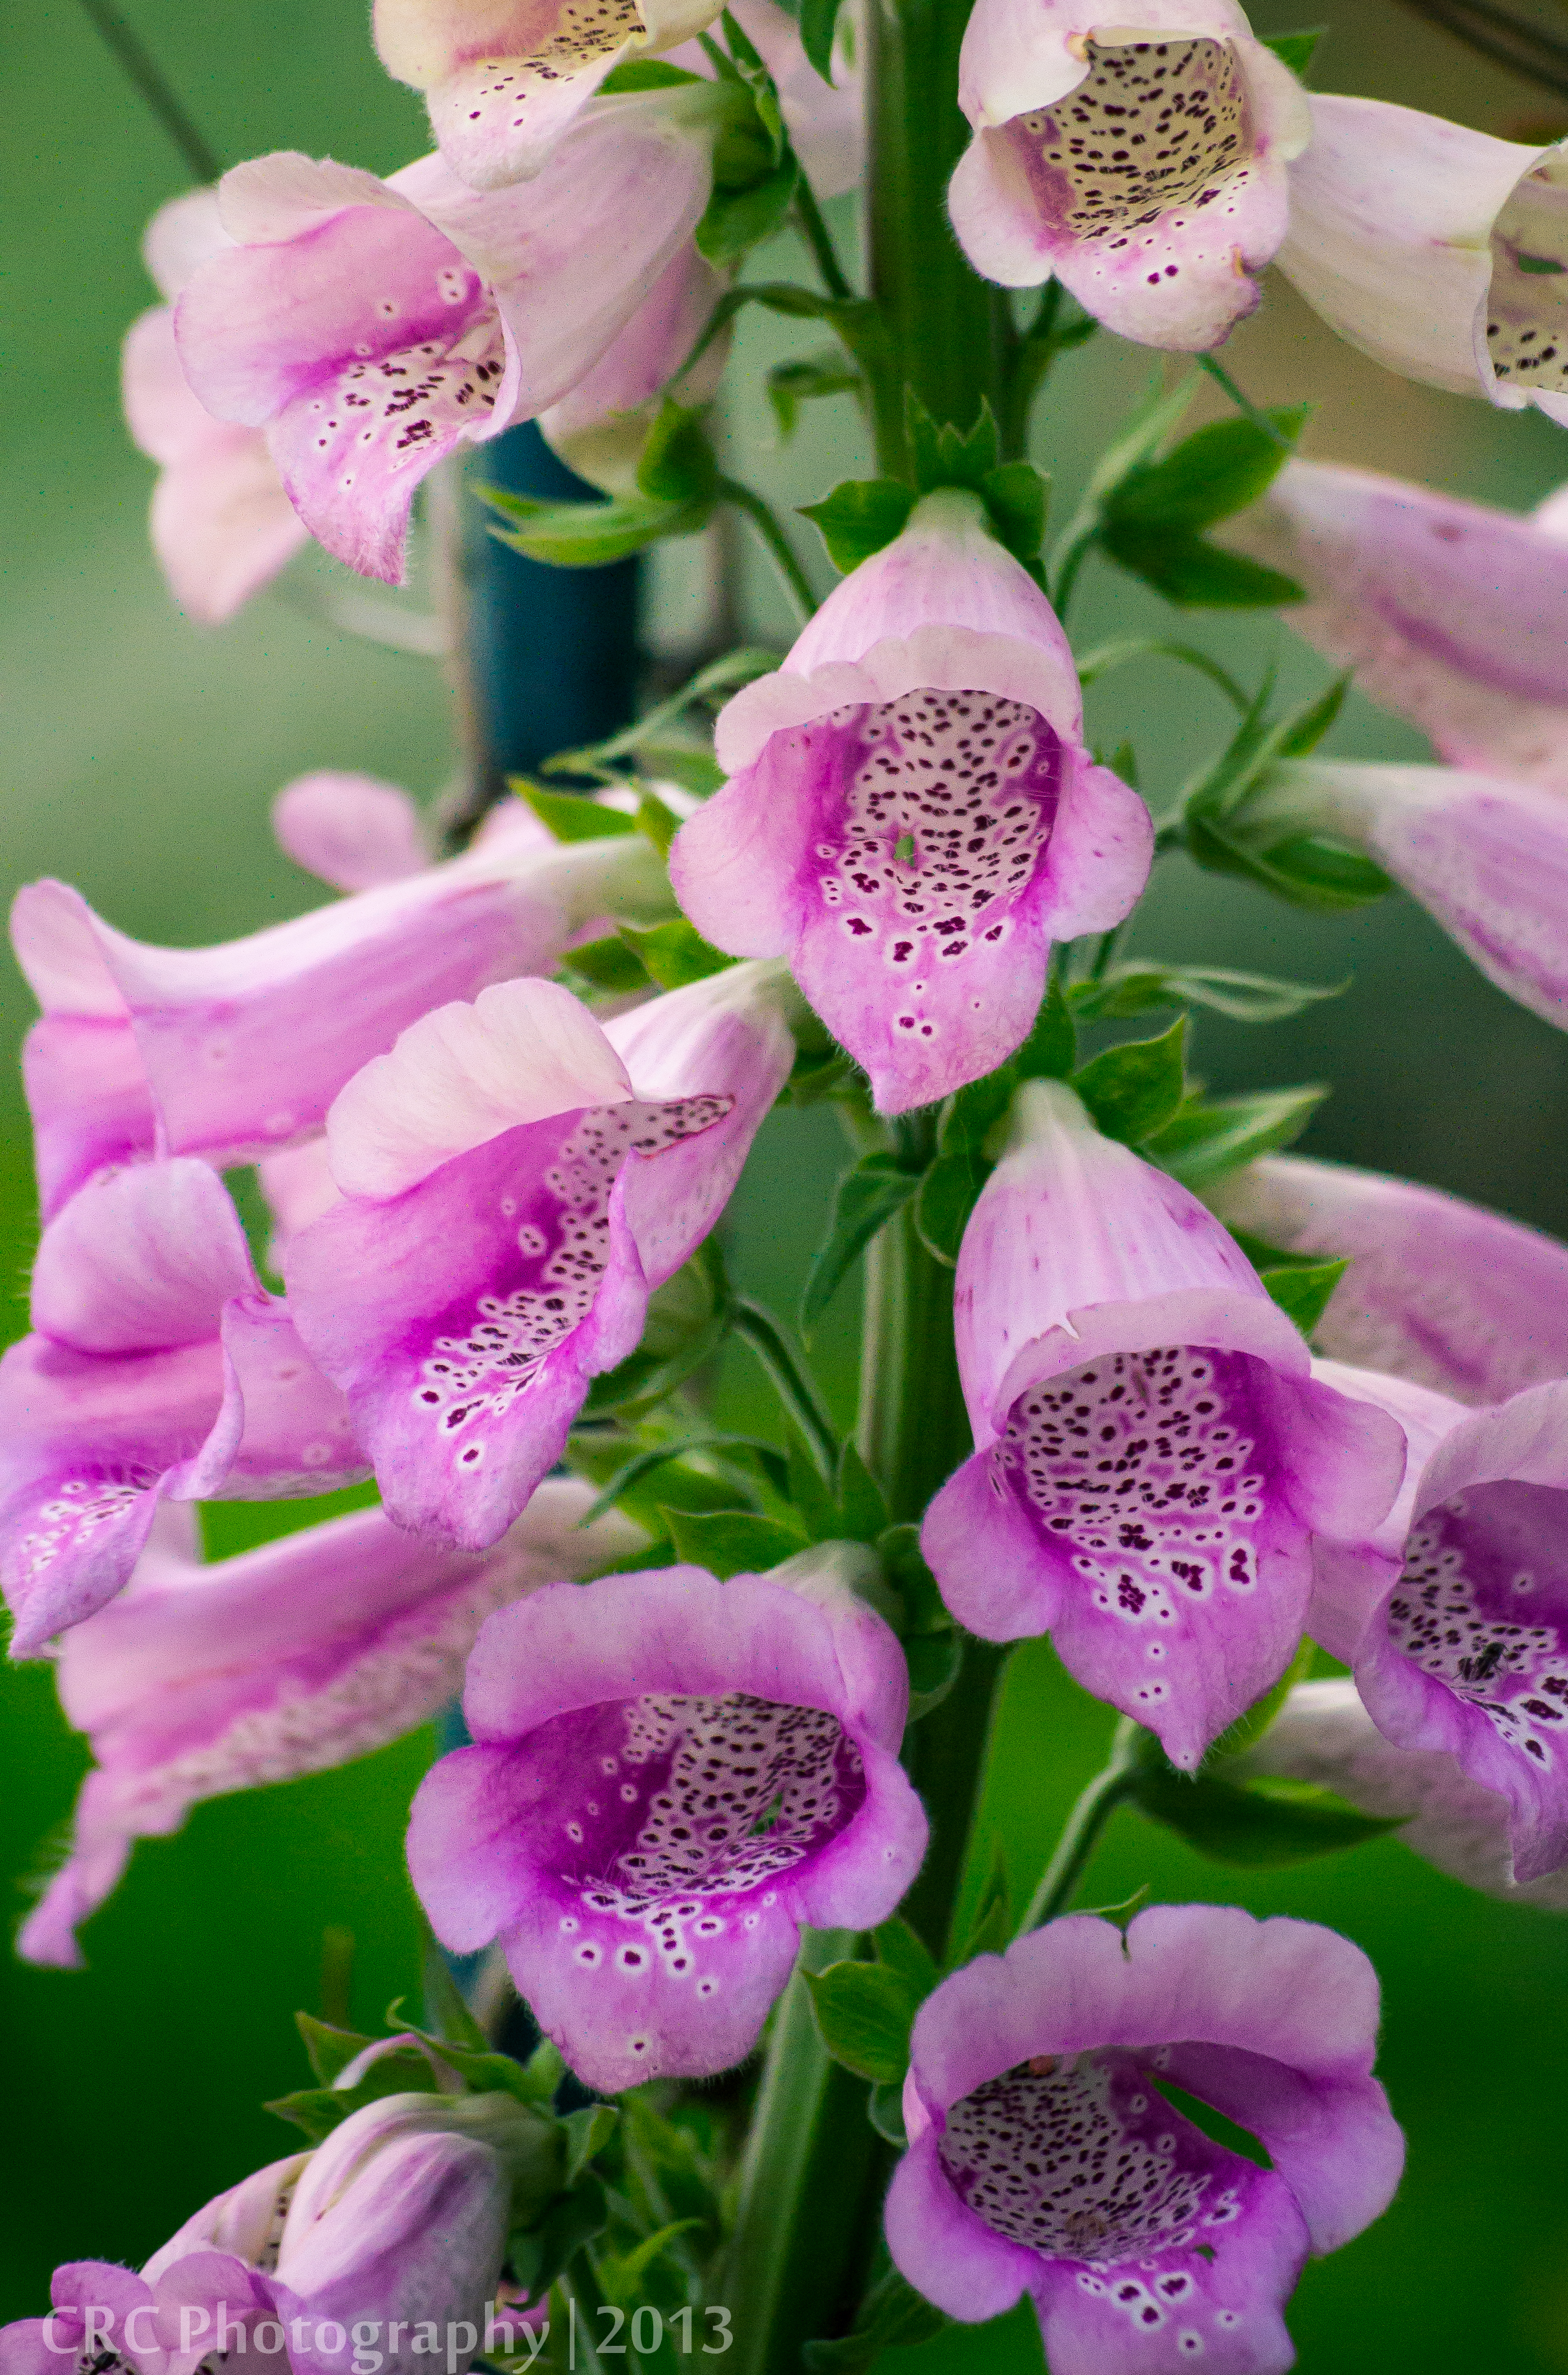
blossom, plant, white, flower, purple, petal, evening, macro, botany, garden, closeup, pink, flora, orchid, flowers, floristry, digitalis, flowering plant, land plant